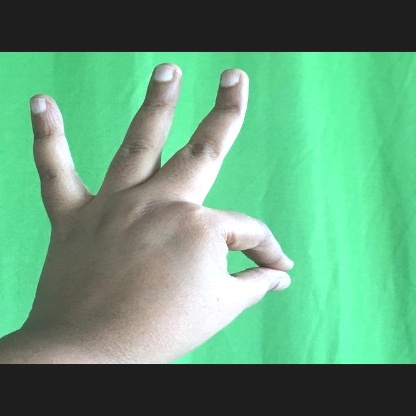
Mudra: Hamsasyam